West Bromwich Albion F.C.

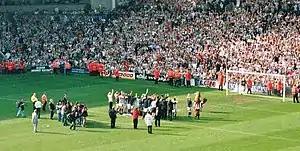
West Brom fans and players celebrate together with the "Boing Boing" chant.

The speed with which the club became established following its foundation is illustrated by the fact that it outgrew four successive grounds in its first seven years. The first was Cooper's Hill, where they played from 1878 to 1879. From 1879 to 1881, they appear to have alternated between Cooper's Hill and Dartmouth Park. During the 1881–82 season, they played at Bunn's Field, also known as the Birches. This had a capacity of between 1,500 and 2,000, and was Albion's first enclosed ground, allowing the club to charge an entrance fee for the first time. From 1882 to 1885, as the popularity of football increased, Albion rented the Four Acres ground from the well-established West Bromwich Dartmouth Cricket Club. But they quickly outgrew this new home and soon needed to move again. From 1885 to 1900, Albion played at Stoney Lane; their tenure of this ground was arguably the most successful period in the club's history, as they won the FA Cup twice and were runners-up three times.